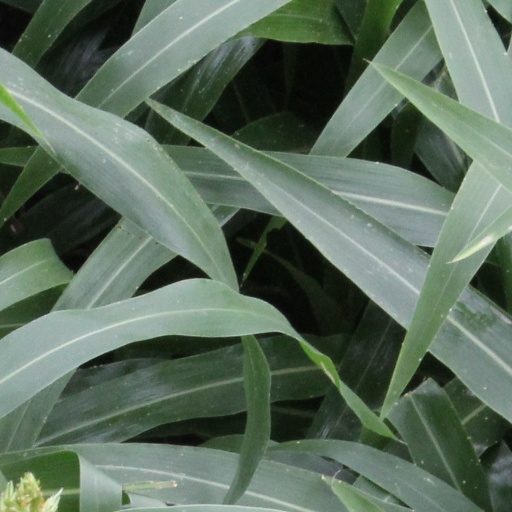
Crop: sorghum